Steve Spurrier

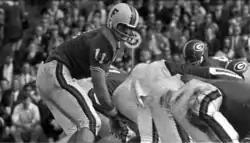
Spurrier and the Gators v. Georgia, 1966

Spurrier was the Gators' starting quarterback and team leader in 1965 and 1966. He finished ninth in Heisman Trophy voting for the 1965 season. He finished his three-year, thirty-one-game college career having completed 392 of 692 attempts for 4,848 passing yards and 37 touchdowns, breaking every UF and many conference records for passing and total offense. In addition to being a stellar passer, Spurrier gained notoriety by playing his best under pressure; eight times during his college career, he led the Gators to fourth-quarter comeback wins. The most memorable example was a November 1966 game against Auburn, when, after leading the team down the field on a two minute drill, he waved off Florida's regular placekicker and booted a forty-yard field goal, giving the Gators a 30–27 win and likely securing himself the Heisman Trophy. This penchant for dramatic comebacks prompted John Logue of the "Atlanta Constitution" to famously write "Blindfolded, with his back to the wall, with his hands tied behind him, Steve Spurrier would be a two-point favorite at his own execution."